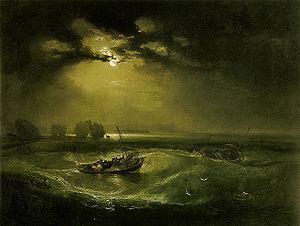
Joseph Mallord William Turner, plus connu sous le nom de William Turner ou de ses initiales J. M. W. Turner, né vers le 23 avril 1775 à Londres et mort le 19 décembre 1851 dans la même ville, est un peintre, aquarelliste et graveur britannique.